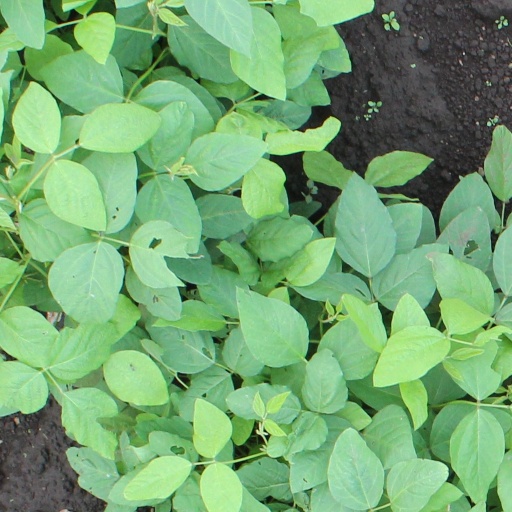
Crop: soybean